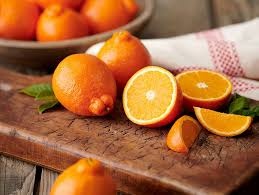
Label: mandarine